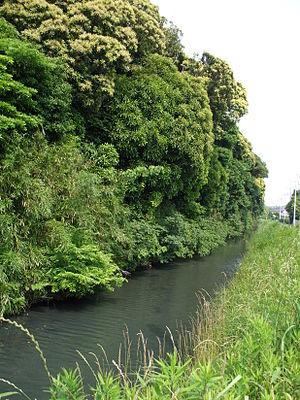
Le domaine d'Iino est un domaine féodal japonais de l'époque d'Edo situé dans la province de Kazusa, de nos jours préfecture de Chiba. Son centre en est le jin'ya d'Iino, résidence fortifiée dans ce qui est à présent la ville de Futtsu. Durant toute son histoire, le domaine est dirigé par une branche du clan Hoshina.